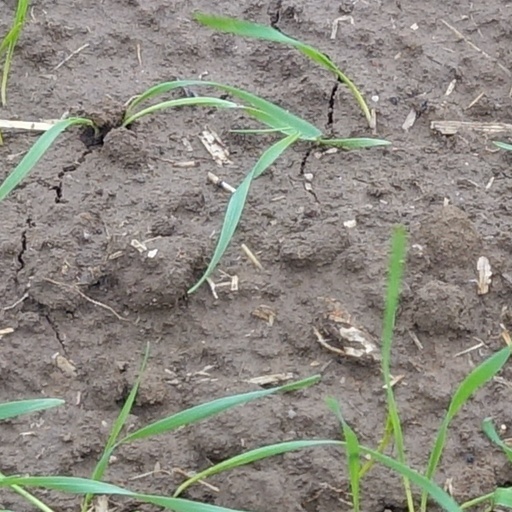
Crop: wheat